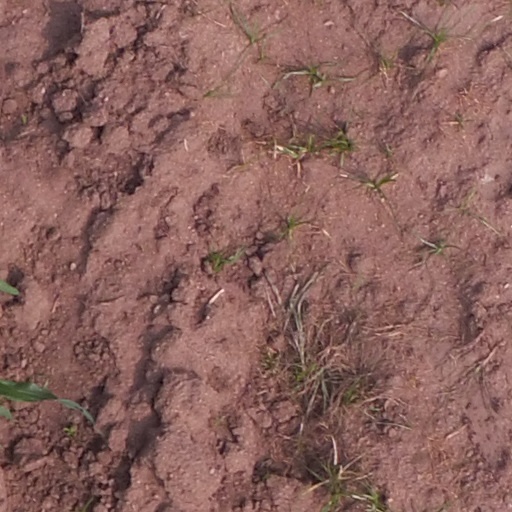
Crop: maize; corn